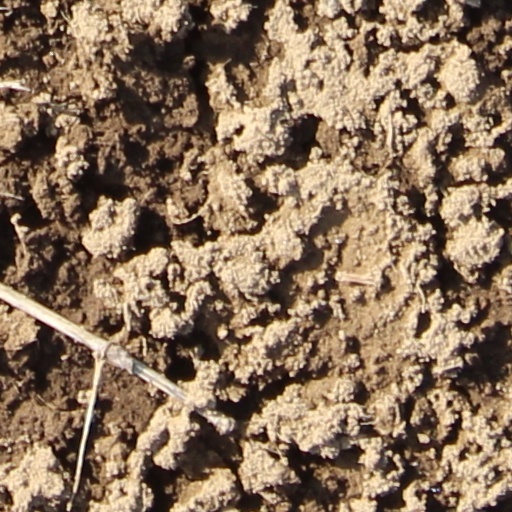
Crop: wheat